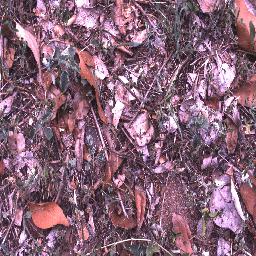
Label: negative